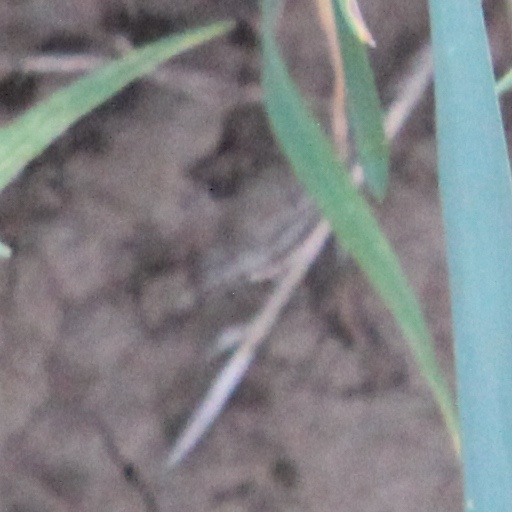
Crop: wheat